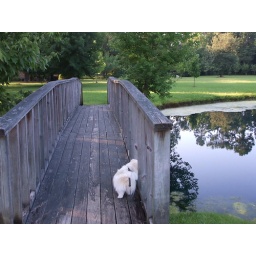
My Gizzy walking over the little bridge at Roquemore Park.